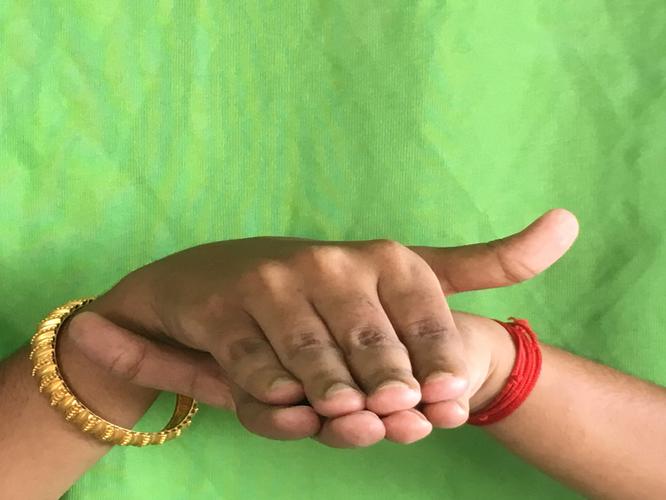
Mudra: Matsya
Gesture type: double_hand